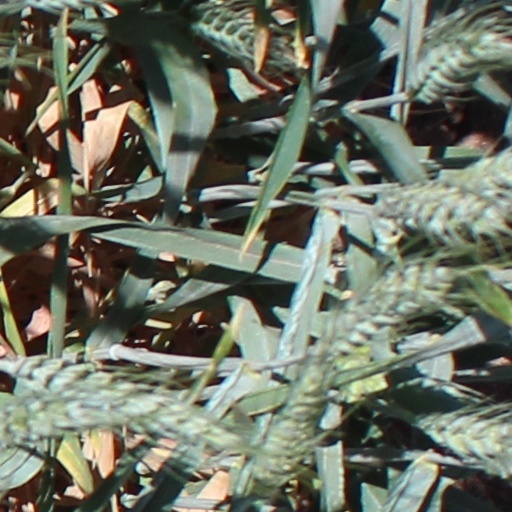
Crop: wheat